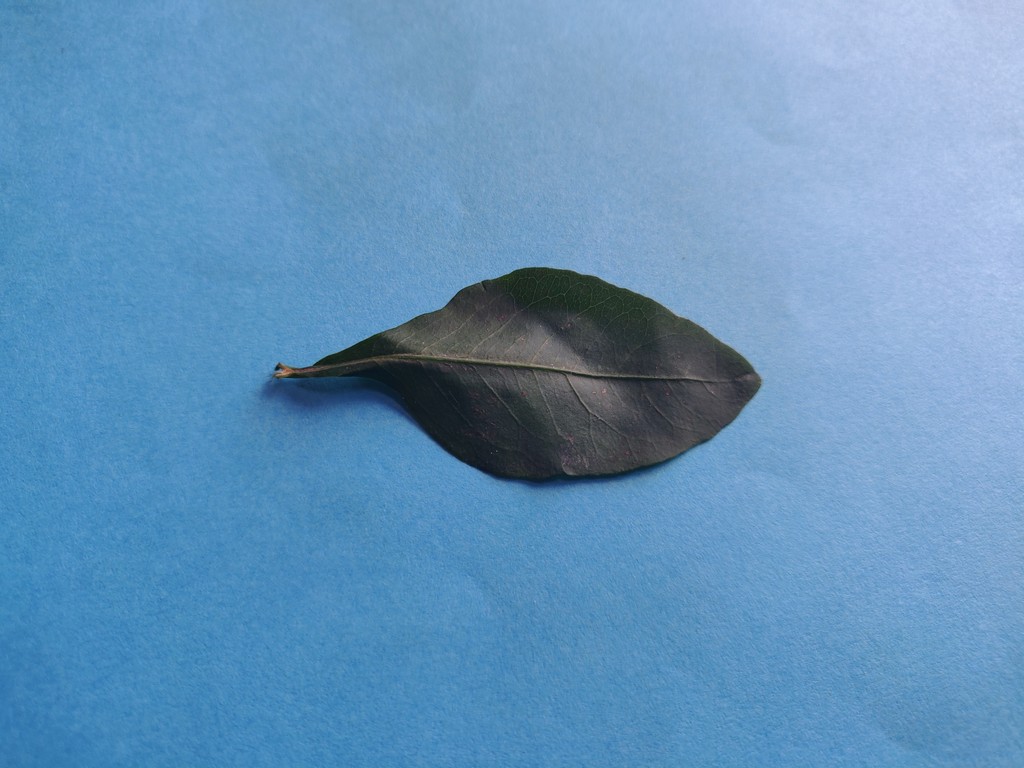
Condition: Healthy
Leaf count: single
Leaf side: front